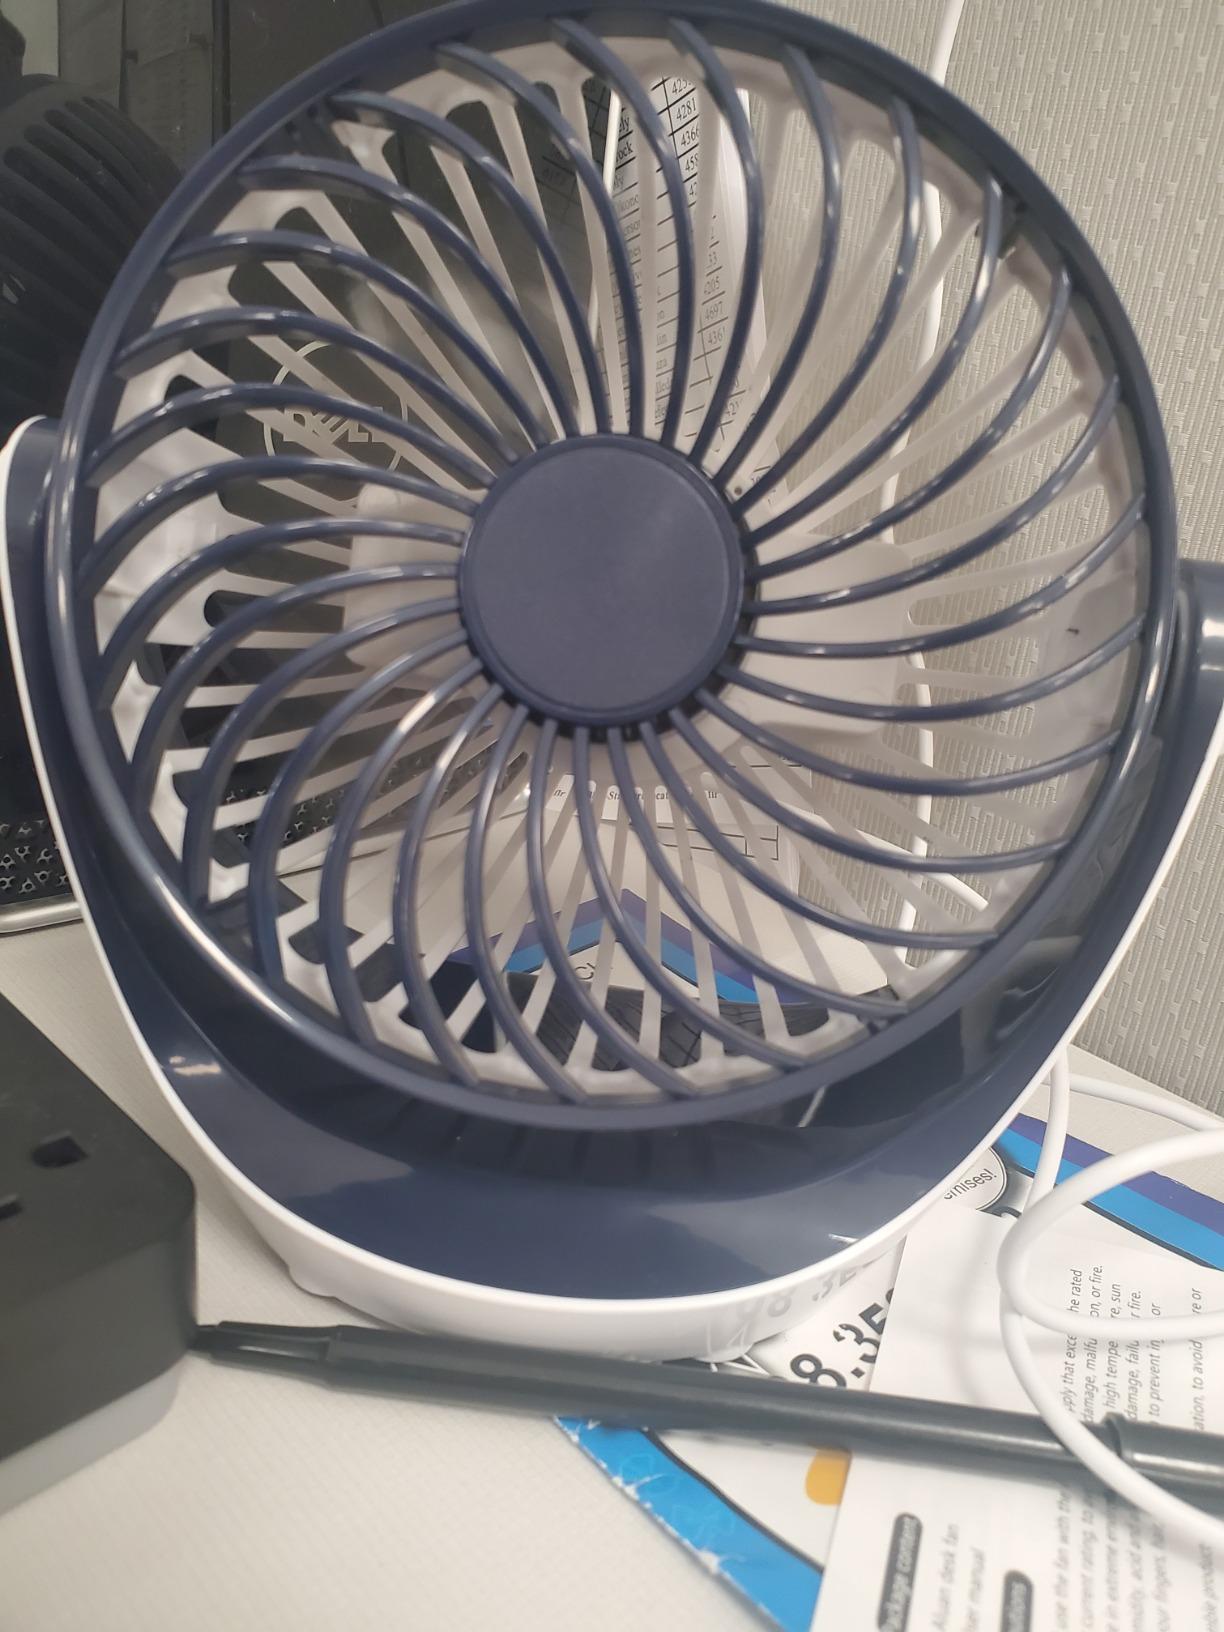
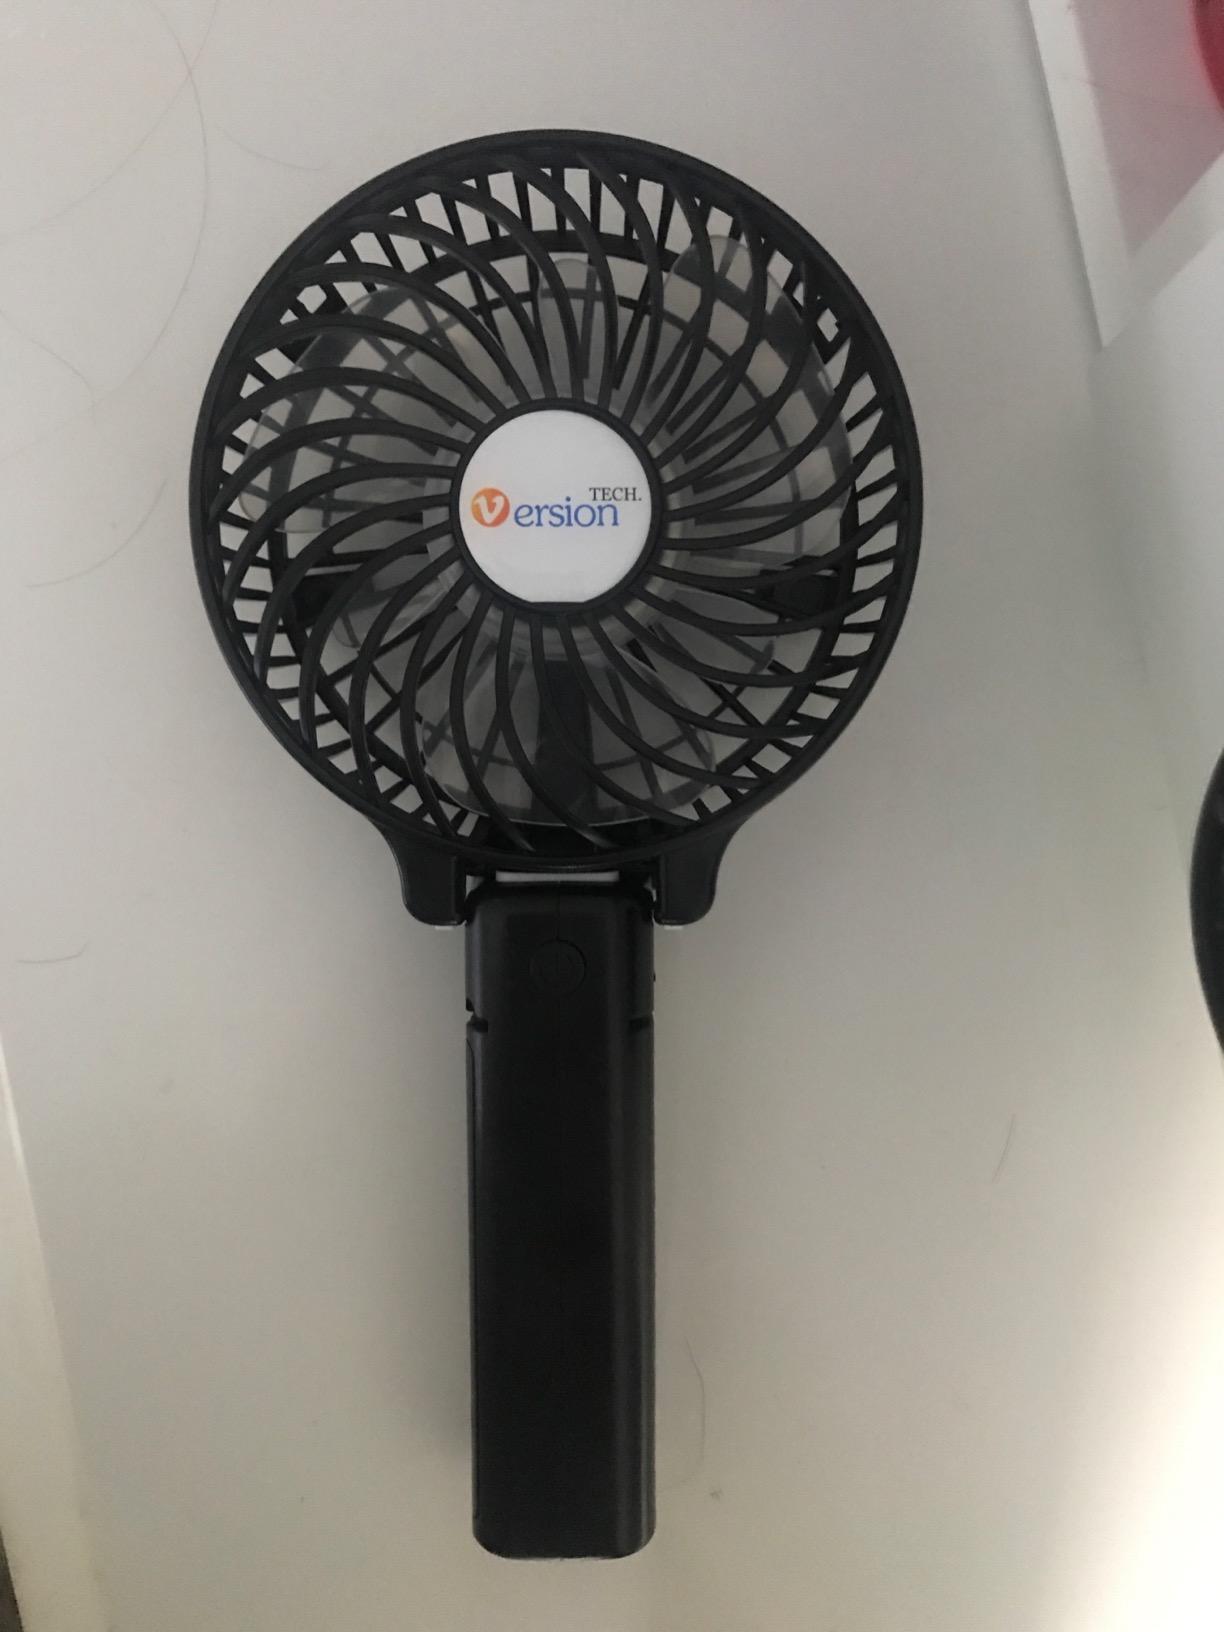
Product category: fan
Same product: no